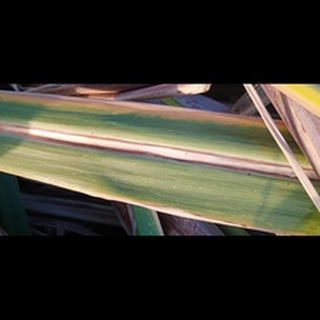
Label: sugarcane_red_rot